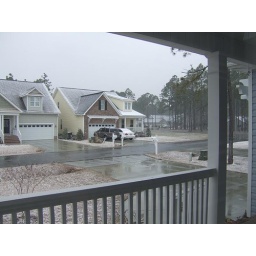
Snow in Southport Bill & JoAnne's house on the end of the street